Oregon Institute of Technology, Klamath Falls

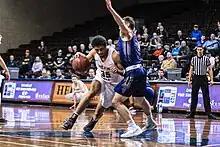

Oregon Tech has a residence hall adjacent to the College Union, often referred to as "The Castle" by students because of its concrete appearance and elevated placement. An additional residence hall is under construction and scheduled for completion in 2025 at the previous location of the university tennis courts.